Magnus Barefoot

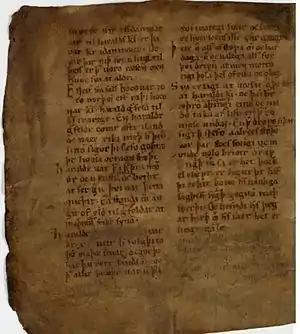
Page of 13th-century copy of the Norwegian chronicle "Ágrip", a source for Magnus Barefoot's life

Most information about Magnus is gleaned from Norse sagas and chronicles, which began appearing during the 12th century. The most important sources still available are the Norwegian chronicles "Historia de Antiquitate Regum Norwagiensium" by Theodoric the Monk and the anonymous "Ágrip af Nóregskonungasögum" (or simply "Ágrip") from the 1180s and the Icelandic sagas "Heimskringla" (by Snorri Sturluson), "Morkinskinna" and "Fagrskinna", which date to about the 1220s. While the later sagas are the most detailed accounts, they are also generally considered the least reliable. Additional information about Magnus, in particular his campaigns, is found in sources from the British Isles, which included contemporary accounts.